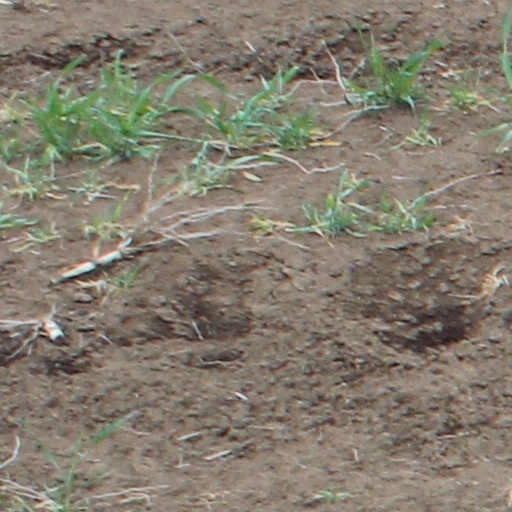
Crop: wheat